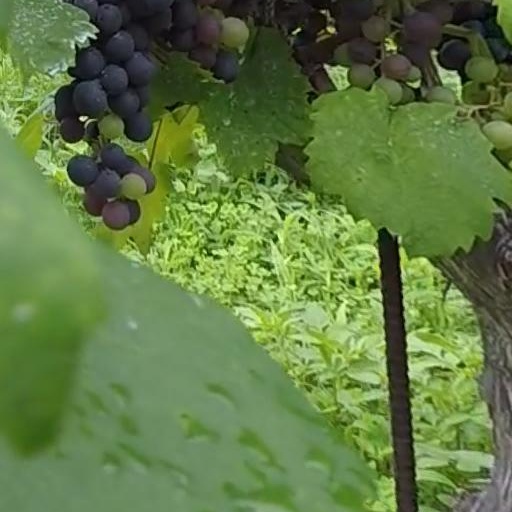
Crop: grape